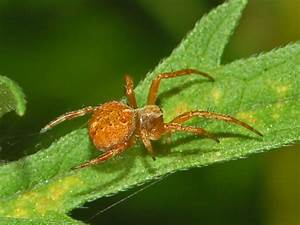
Label: ragno